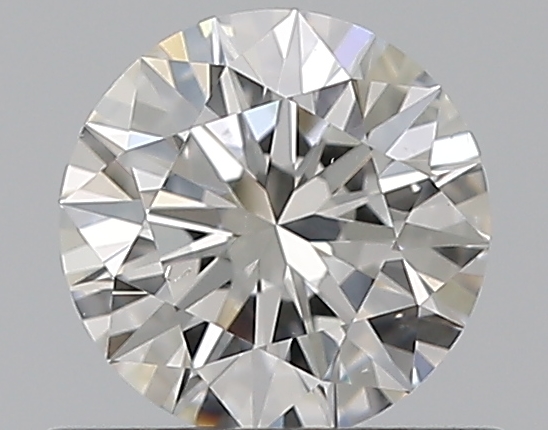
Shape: round
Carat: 0.5
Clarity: VS2
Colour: F
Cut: EX
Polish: EX
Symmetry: EX
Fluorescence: N
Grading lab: GIA
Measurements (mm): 5.13 x 5.16 x 3.16